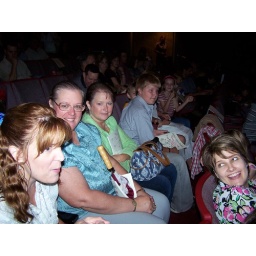
My mom, my Aunt Rene in the blue shirt and my Aunt Terri in the green